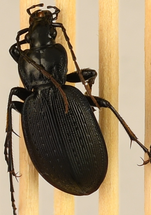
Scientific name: Carabus goryi
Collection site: Mountain Lake Biological Station NEON (MLBS), plot MLBS_009